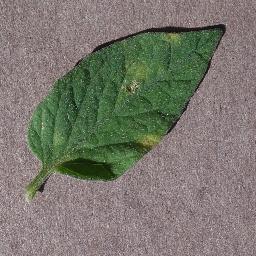
Label: Tomato___Leaf_Mold